Carlo Mierendorff

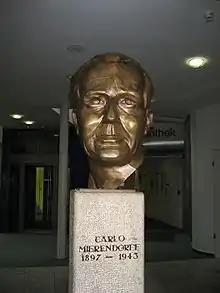
Bust of Mierendorff in the in Darmstadt

The papers nonetheless contributed to the founding of the Iron Front later that year. Mierendorff recruited exiled Russian social democrat Sergei Chakhotin to develop the organisation's image and propaganda, hoping to appeal to those who were not swayed by traditional means such as the press and public meetings. They created the Three Arrows representing "unity, activity, and discipline", although they were most famously used in an SPD poster for the November 1932 election to depict the struggle against monarchism, fascism, and communism; they later became an iconic symbol of social democracy across Europe. Mierendorff and Chakhotin also promoted the greeting "freedom" with a raised fist among members of the Iron Front.